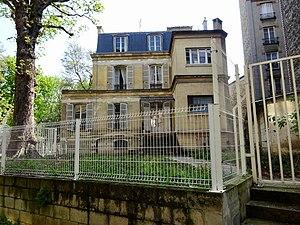
Hameau, lycée Molière (Paris, 16e).
Le lycée Molière est un établissement public local d'enseignement français, construit en 1888, regroupant un collège et un lycée. Il est situé 71, rue du Ranelagh à Paris, dans le 16ᵉ arrondissement et porte le nom du dramaturge français, Jean-Baptiste Poquelin, dit Molière. Ce lycée est éloigné de la rue Molière, où se trouve un collège Jean-Baptiste-Poquelin.